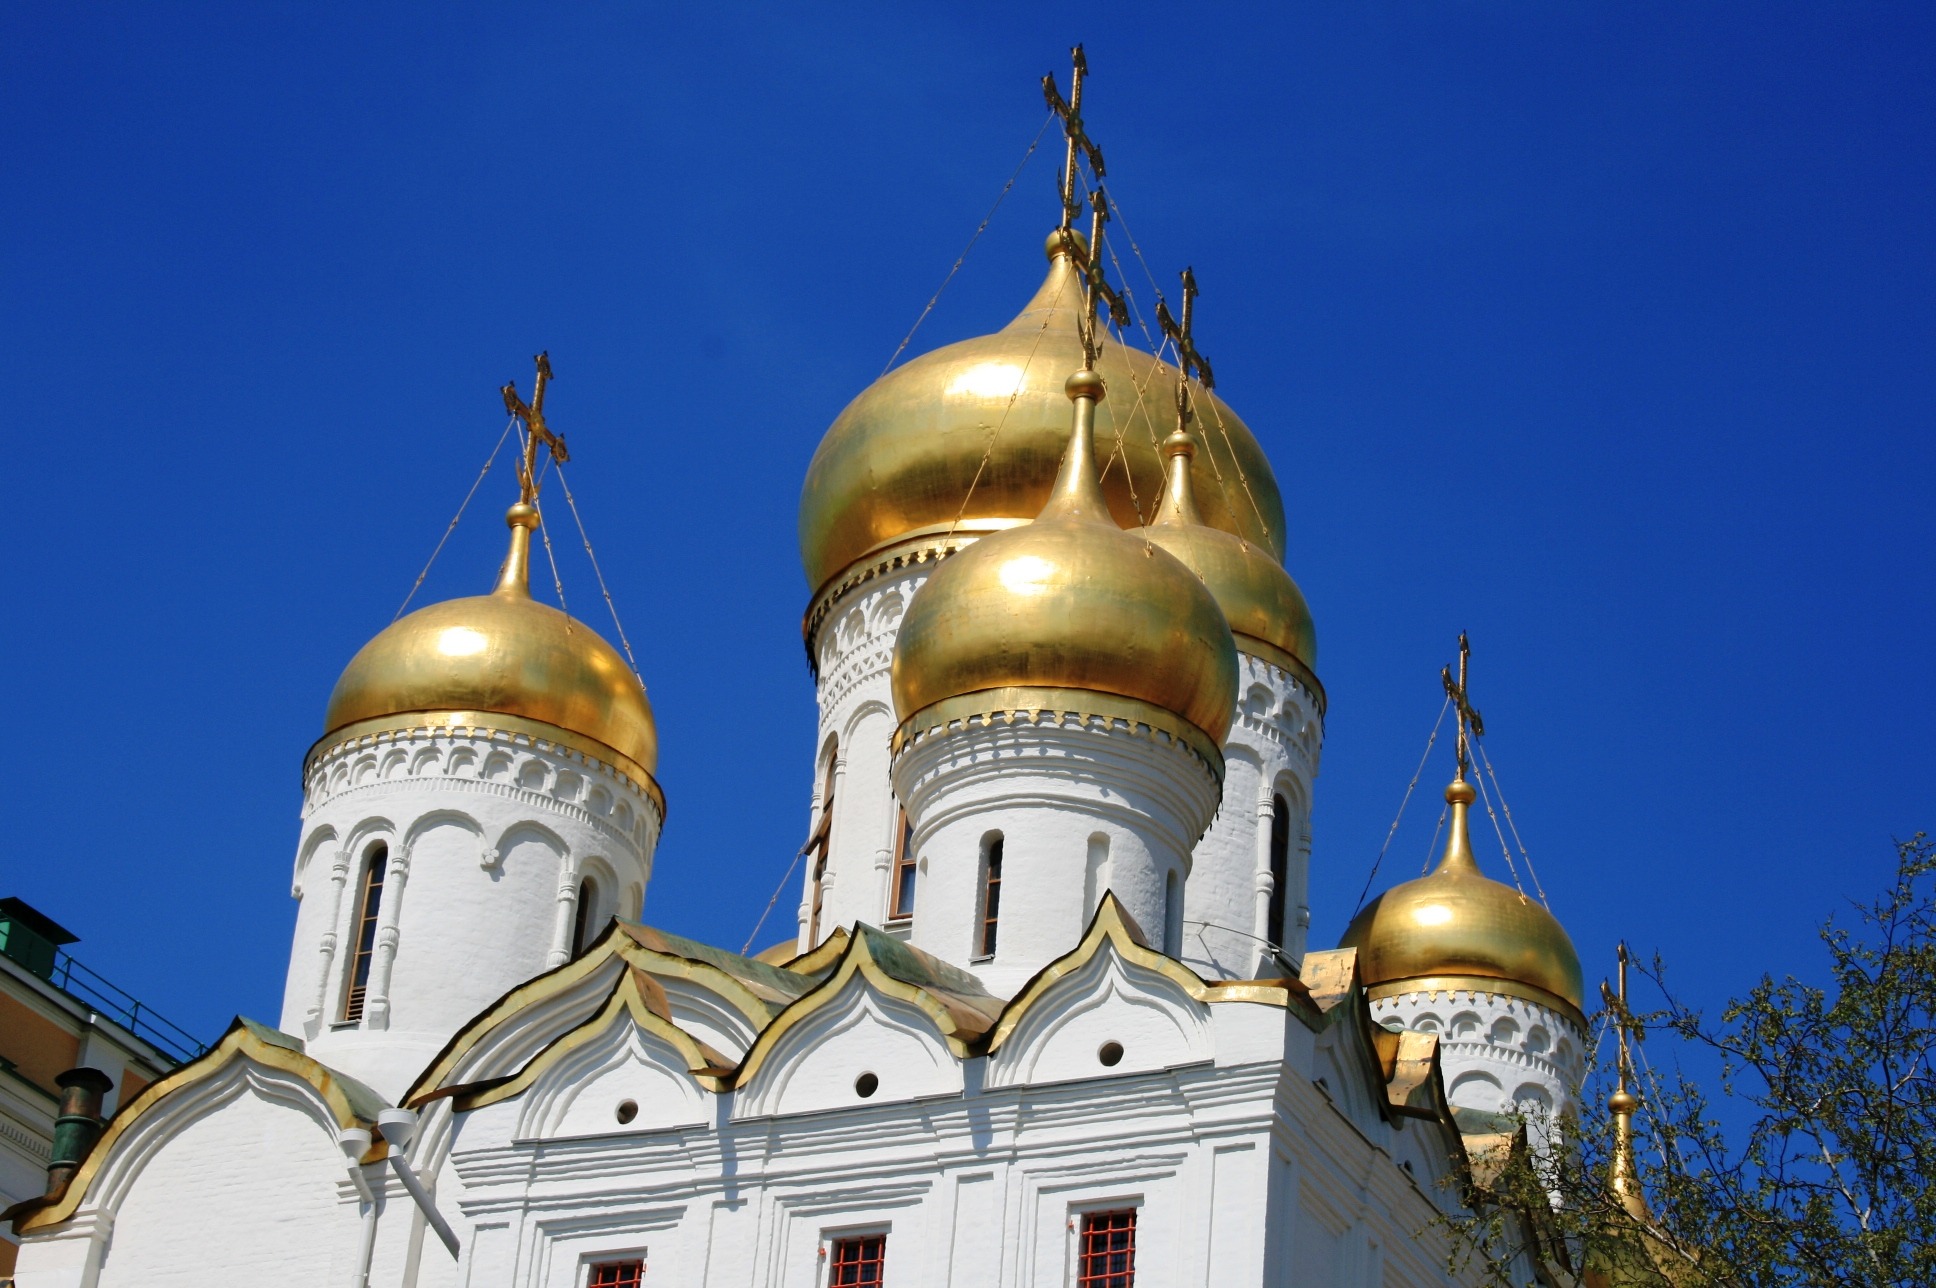
light, white, building, tower, religion, church, cathedral, place of worship, blue sky, towers, spire, steeple, archeology, dome, shiny, russian orthodox, arched features, golden onion domes, russian crosses